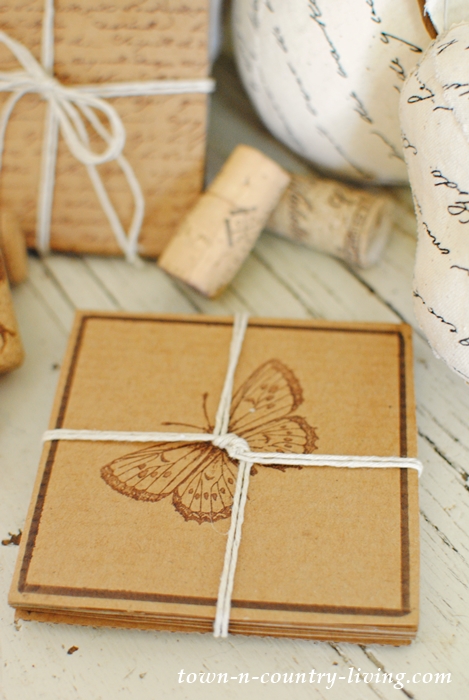
Label: cardboard